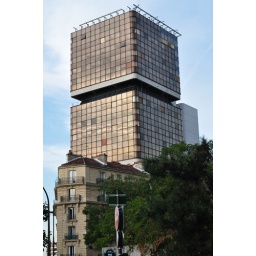
Big tower behind a smaller building in Paris 13